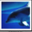
Label: dolphin